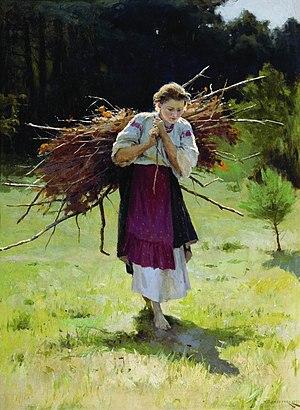
Un fagot est un assemblage de menus morceaux de bois, broutilles, rémanents, petites branches issues de l'émondage, liés avec une hare. Les broutilles sont appelées l’« âme du fagot ». On dit « châtrer un fagot », quand on en ôte quelques bâtons. Ces menu-bois sont destinés à être brûlés ou à servir de fascine. On en fabrique des balais.